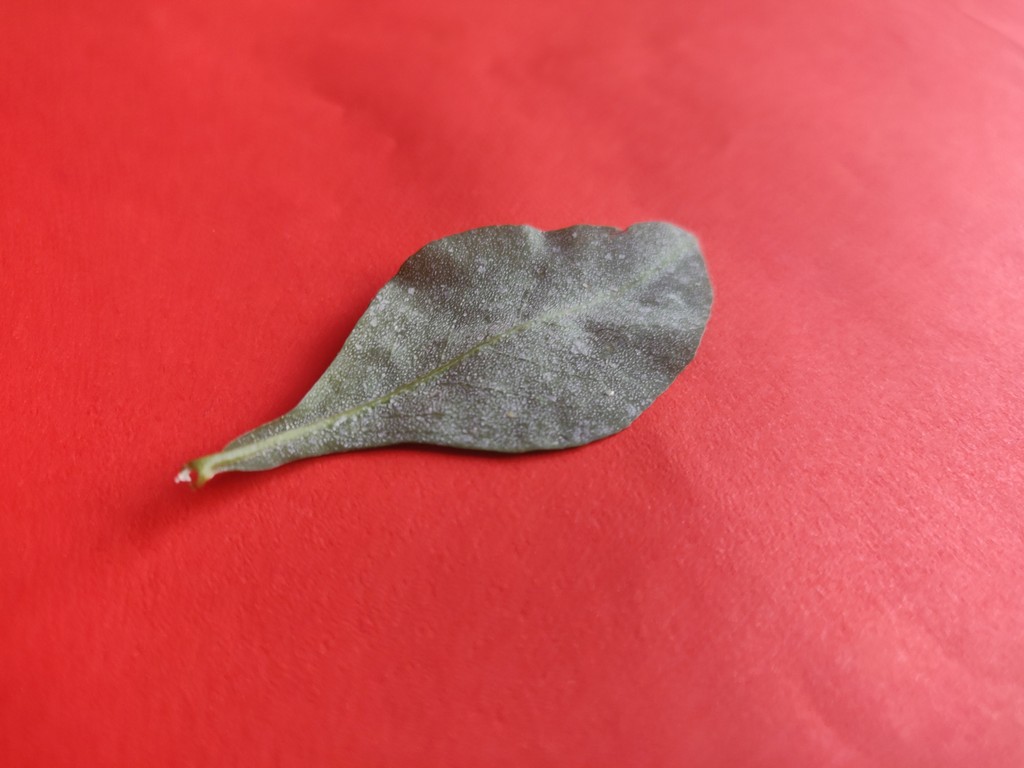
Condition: Unhealthy
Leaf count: single
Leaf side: back